Philippe Couillard

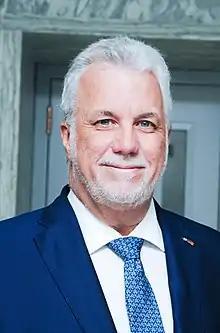
Couillard in 2018

Philippe Couillard (born June 26, 1957) is a Canadian business advisor and former neurosurgeon, university professor and politician who served as 31st premier of Quebec from 2014 to 2018. Between 2003 and 2008, he was Quebec's Minister of Health and Social Services in Jean Charest's Liberal government and was MNA for Mont-Royal until he resigned in 2008. In the 2014 election, Couillard moved to the riding of Roberval, where he resides. He was the leader of the Quebec Liberal Party from 2013 to 2018. He resigned as Liberal leader and MNA on October 4, 2018.